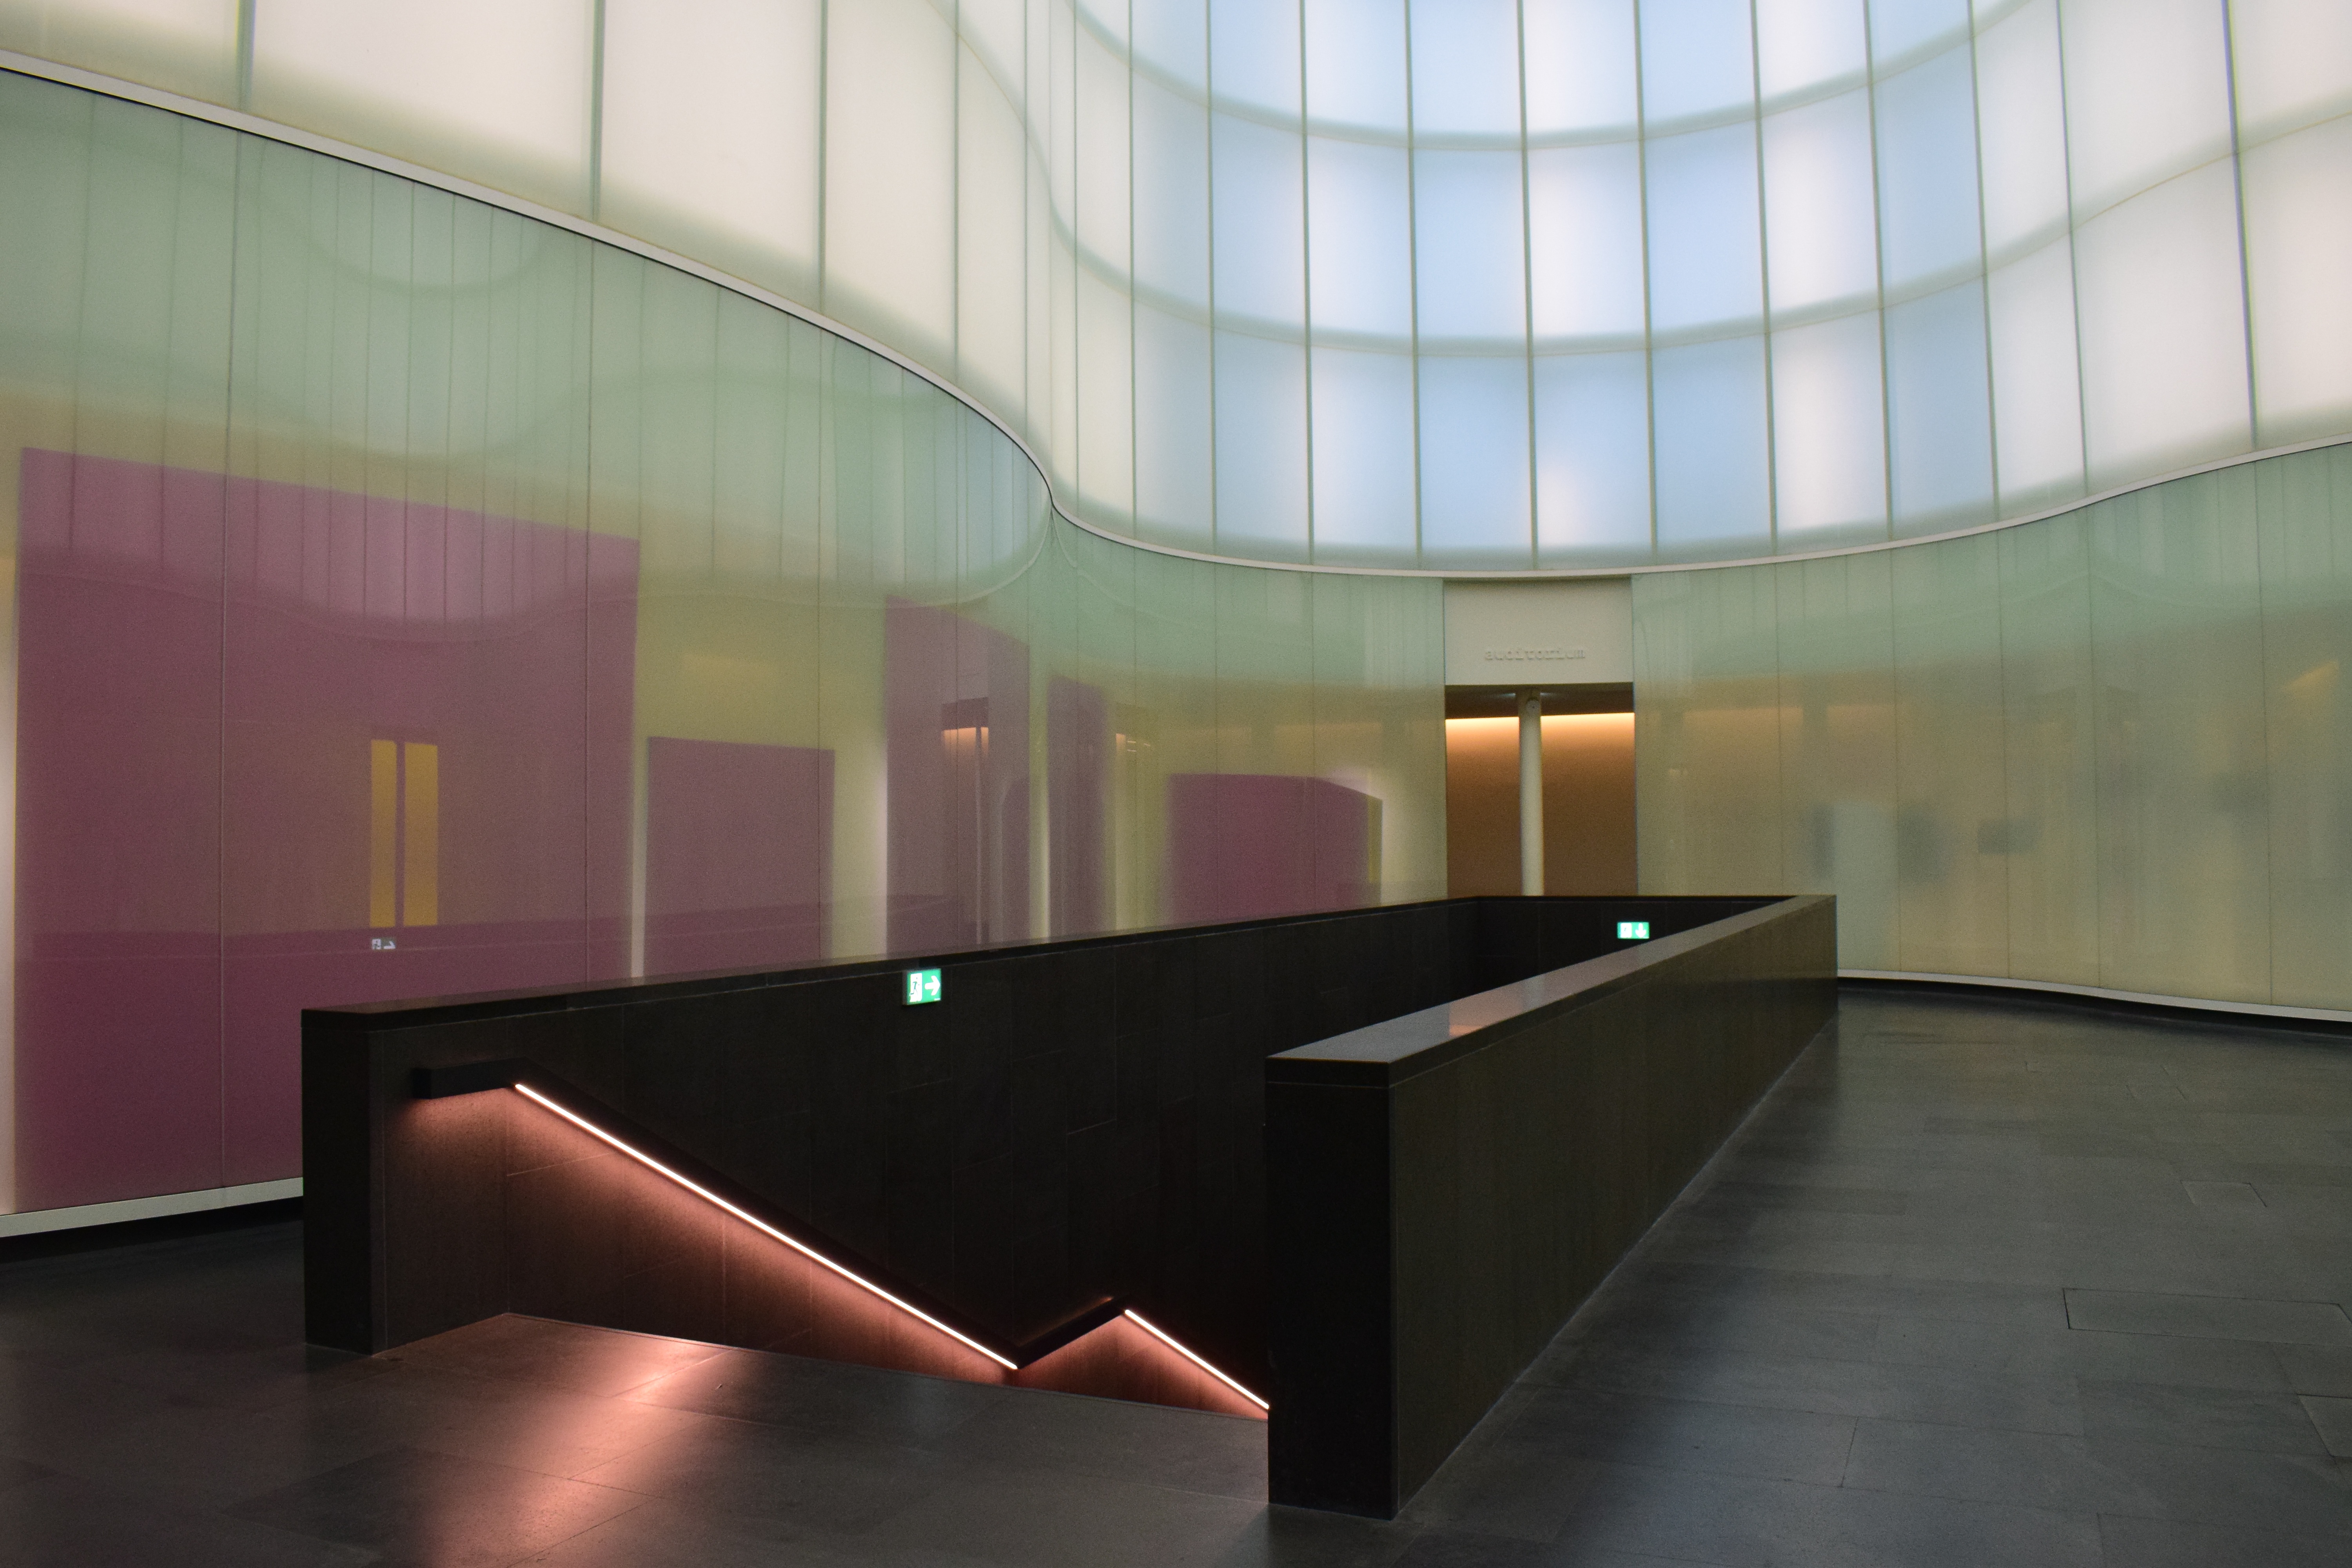
architecture, auditorium, floor, glass, ceiling, office, professional, furniture, lighting, interior design, design, lobby, headquarters, daylighting